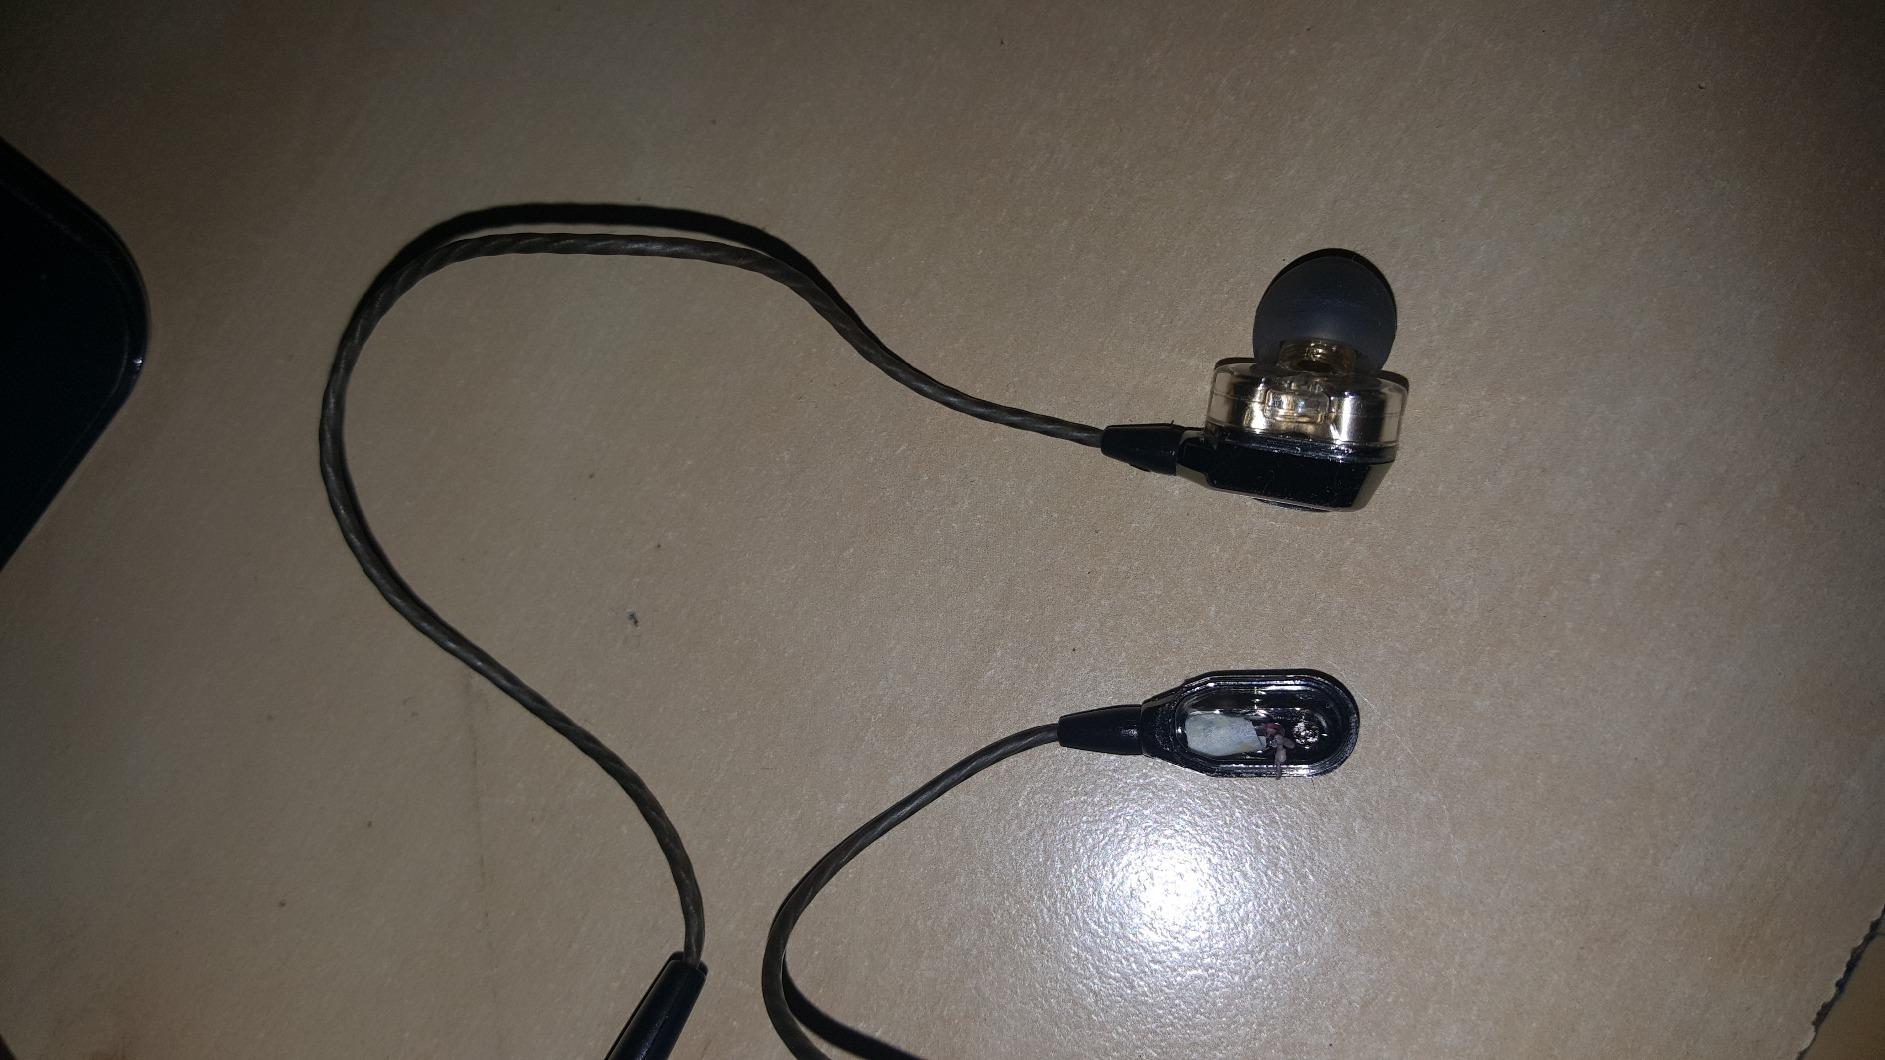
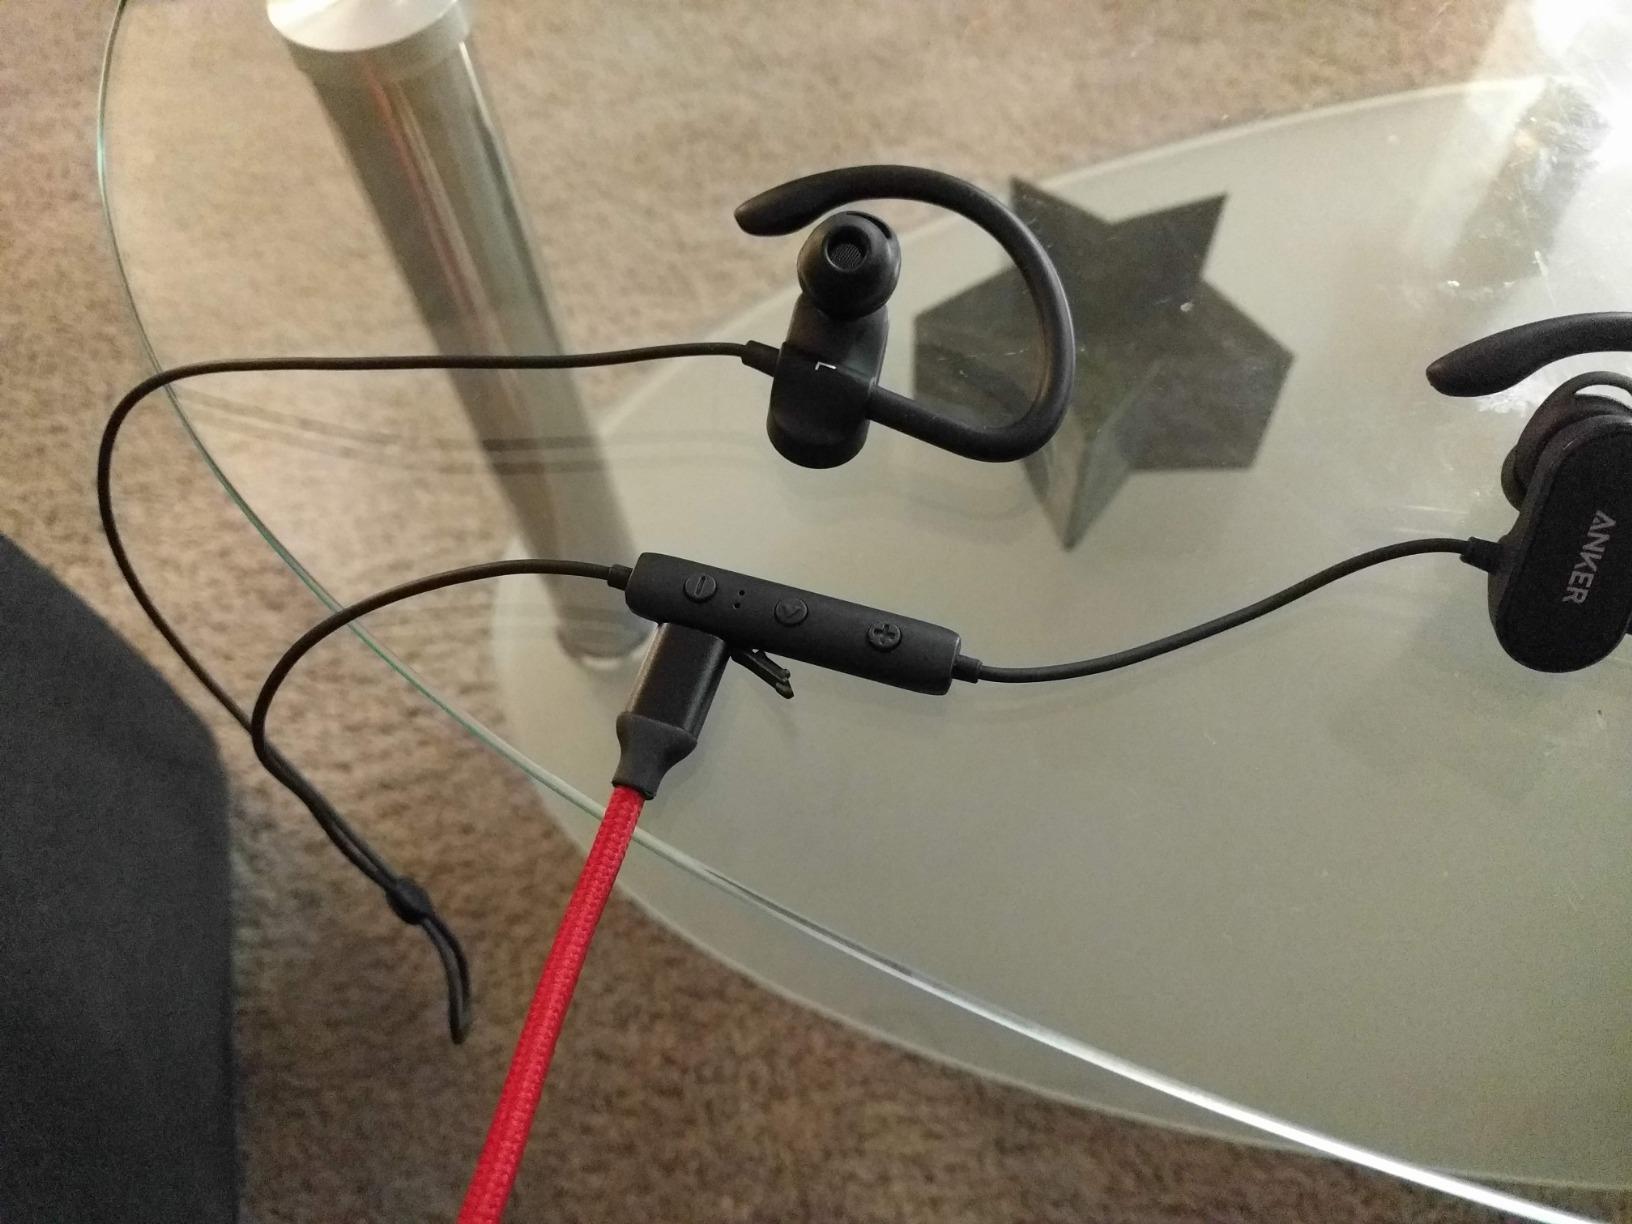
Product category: headphones
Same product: no